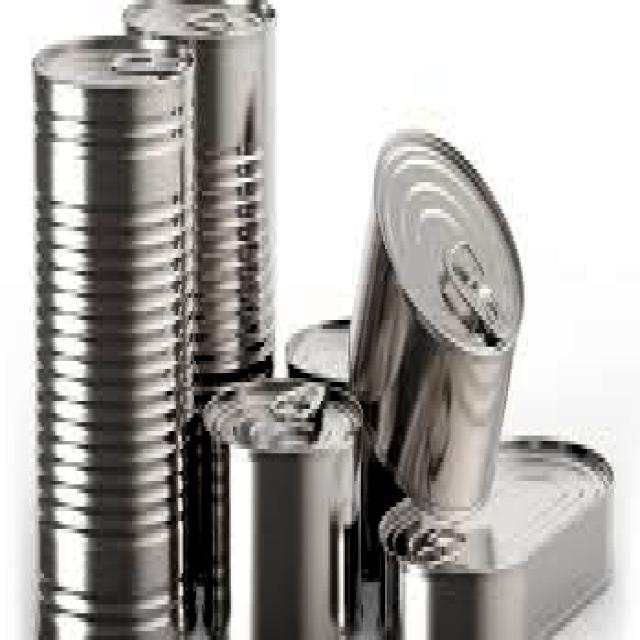
Label: Metal